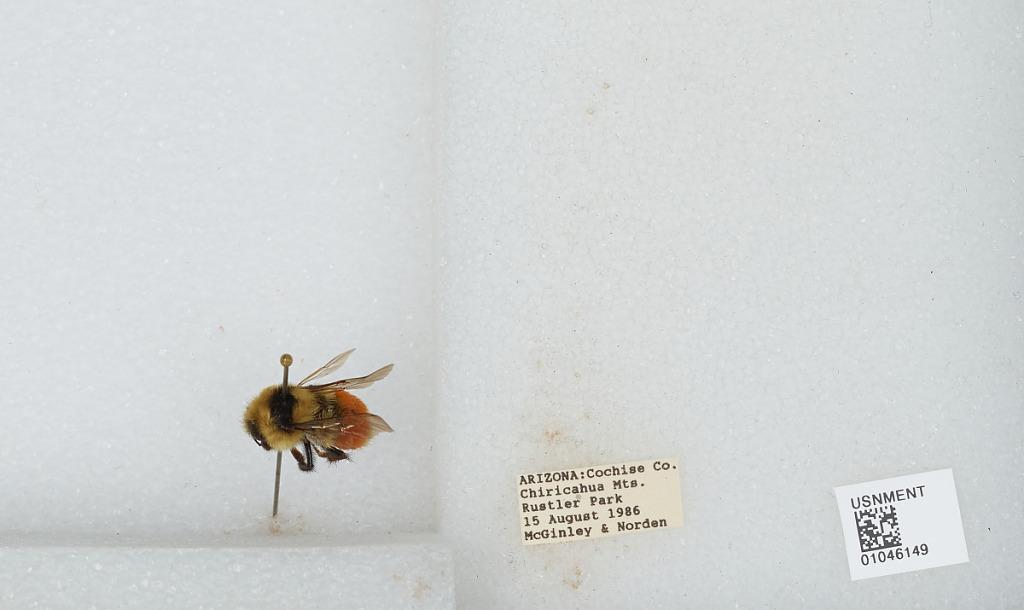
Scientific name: Bombus sp.
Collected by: McGinley & Norden
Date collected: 1986-8-15
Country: United States
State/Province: Arizona
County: Cochise
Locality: Chiricahua Mountains, Rustler Park
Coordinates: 31.9036, -109.276